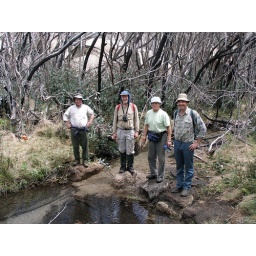
rock bridge over the creek